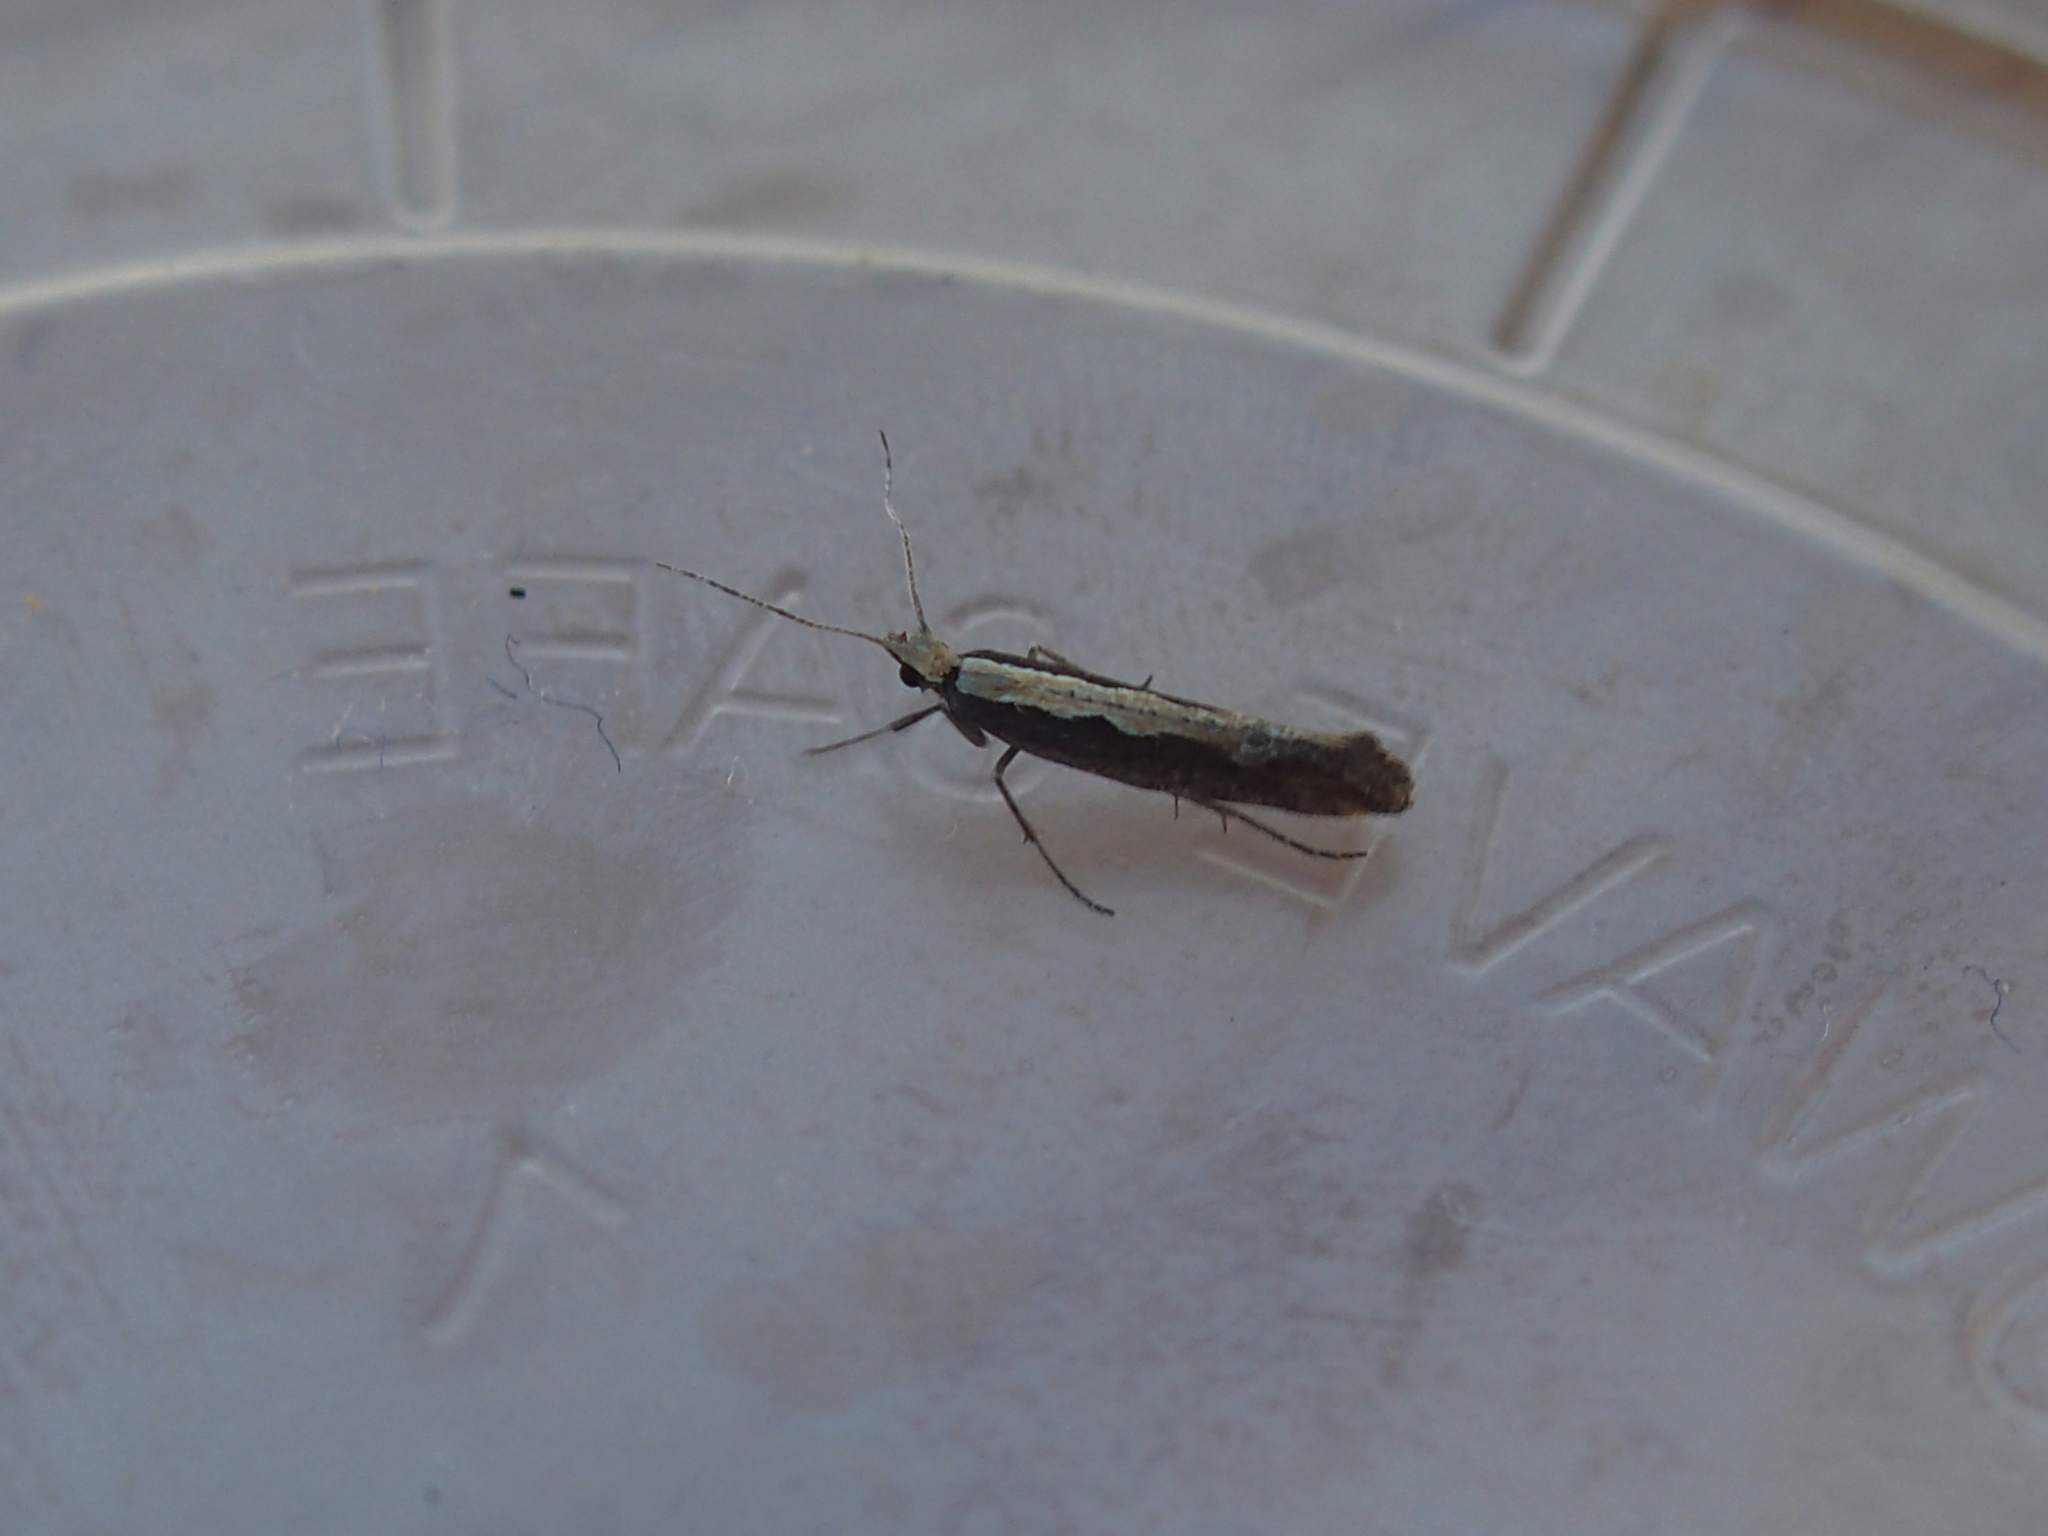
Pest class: diamondback_moth